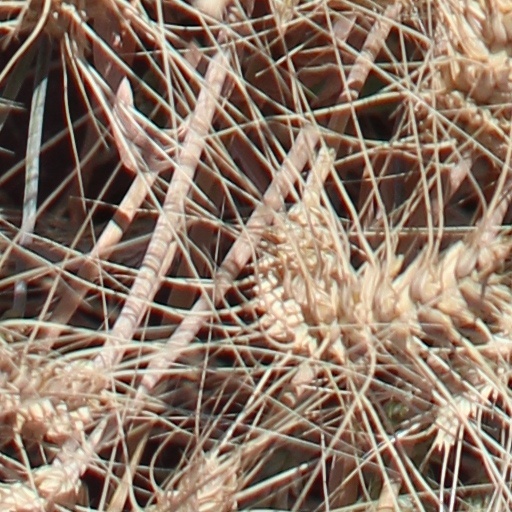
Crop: wheat